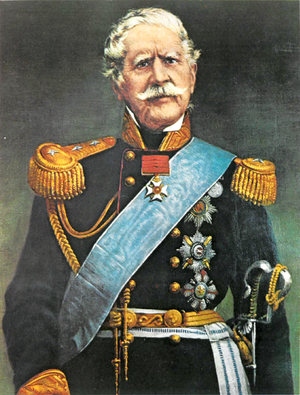
Richard Church
Richard Church var en græsk general.